Gottfried von Hohenlohe

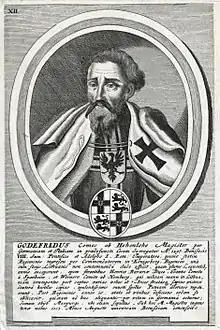
Gottfried von Hohenlohe

Gottfried von Hohenlohe (19 November 1310) was a German nobleman who served as the 14th Grand Master of the Teutonic Order from 1297 until his resignation in 1303.